Jon Pacheco

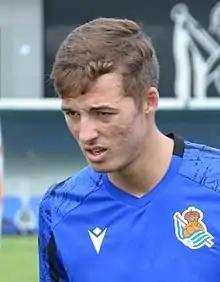
Pacheco training with Real Sociedad in 2021

Jon Pacheco Dozagarat (born 8 January 2001) is a Spanish professional footballer who plays as a centre-back for La Liga club Real Sociedad.